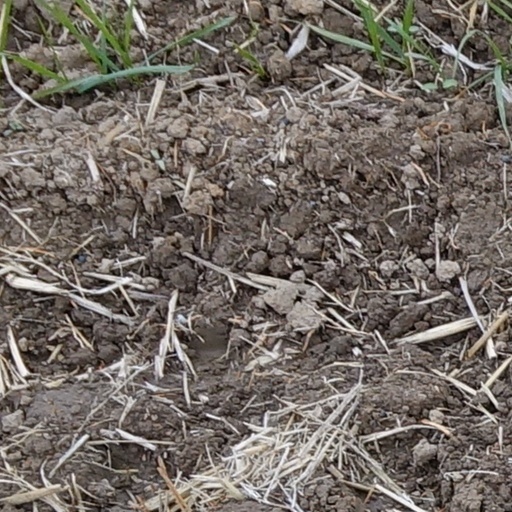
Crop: wheat